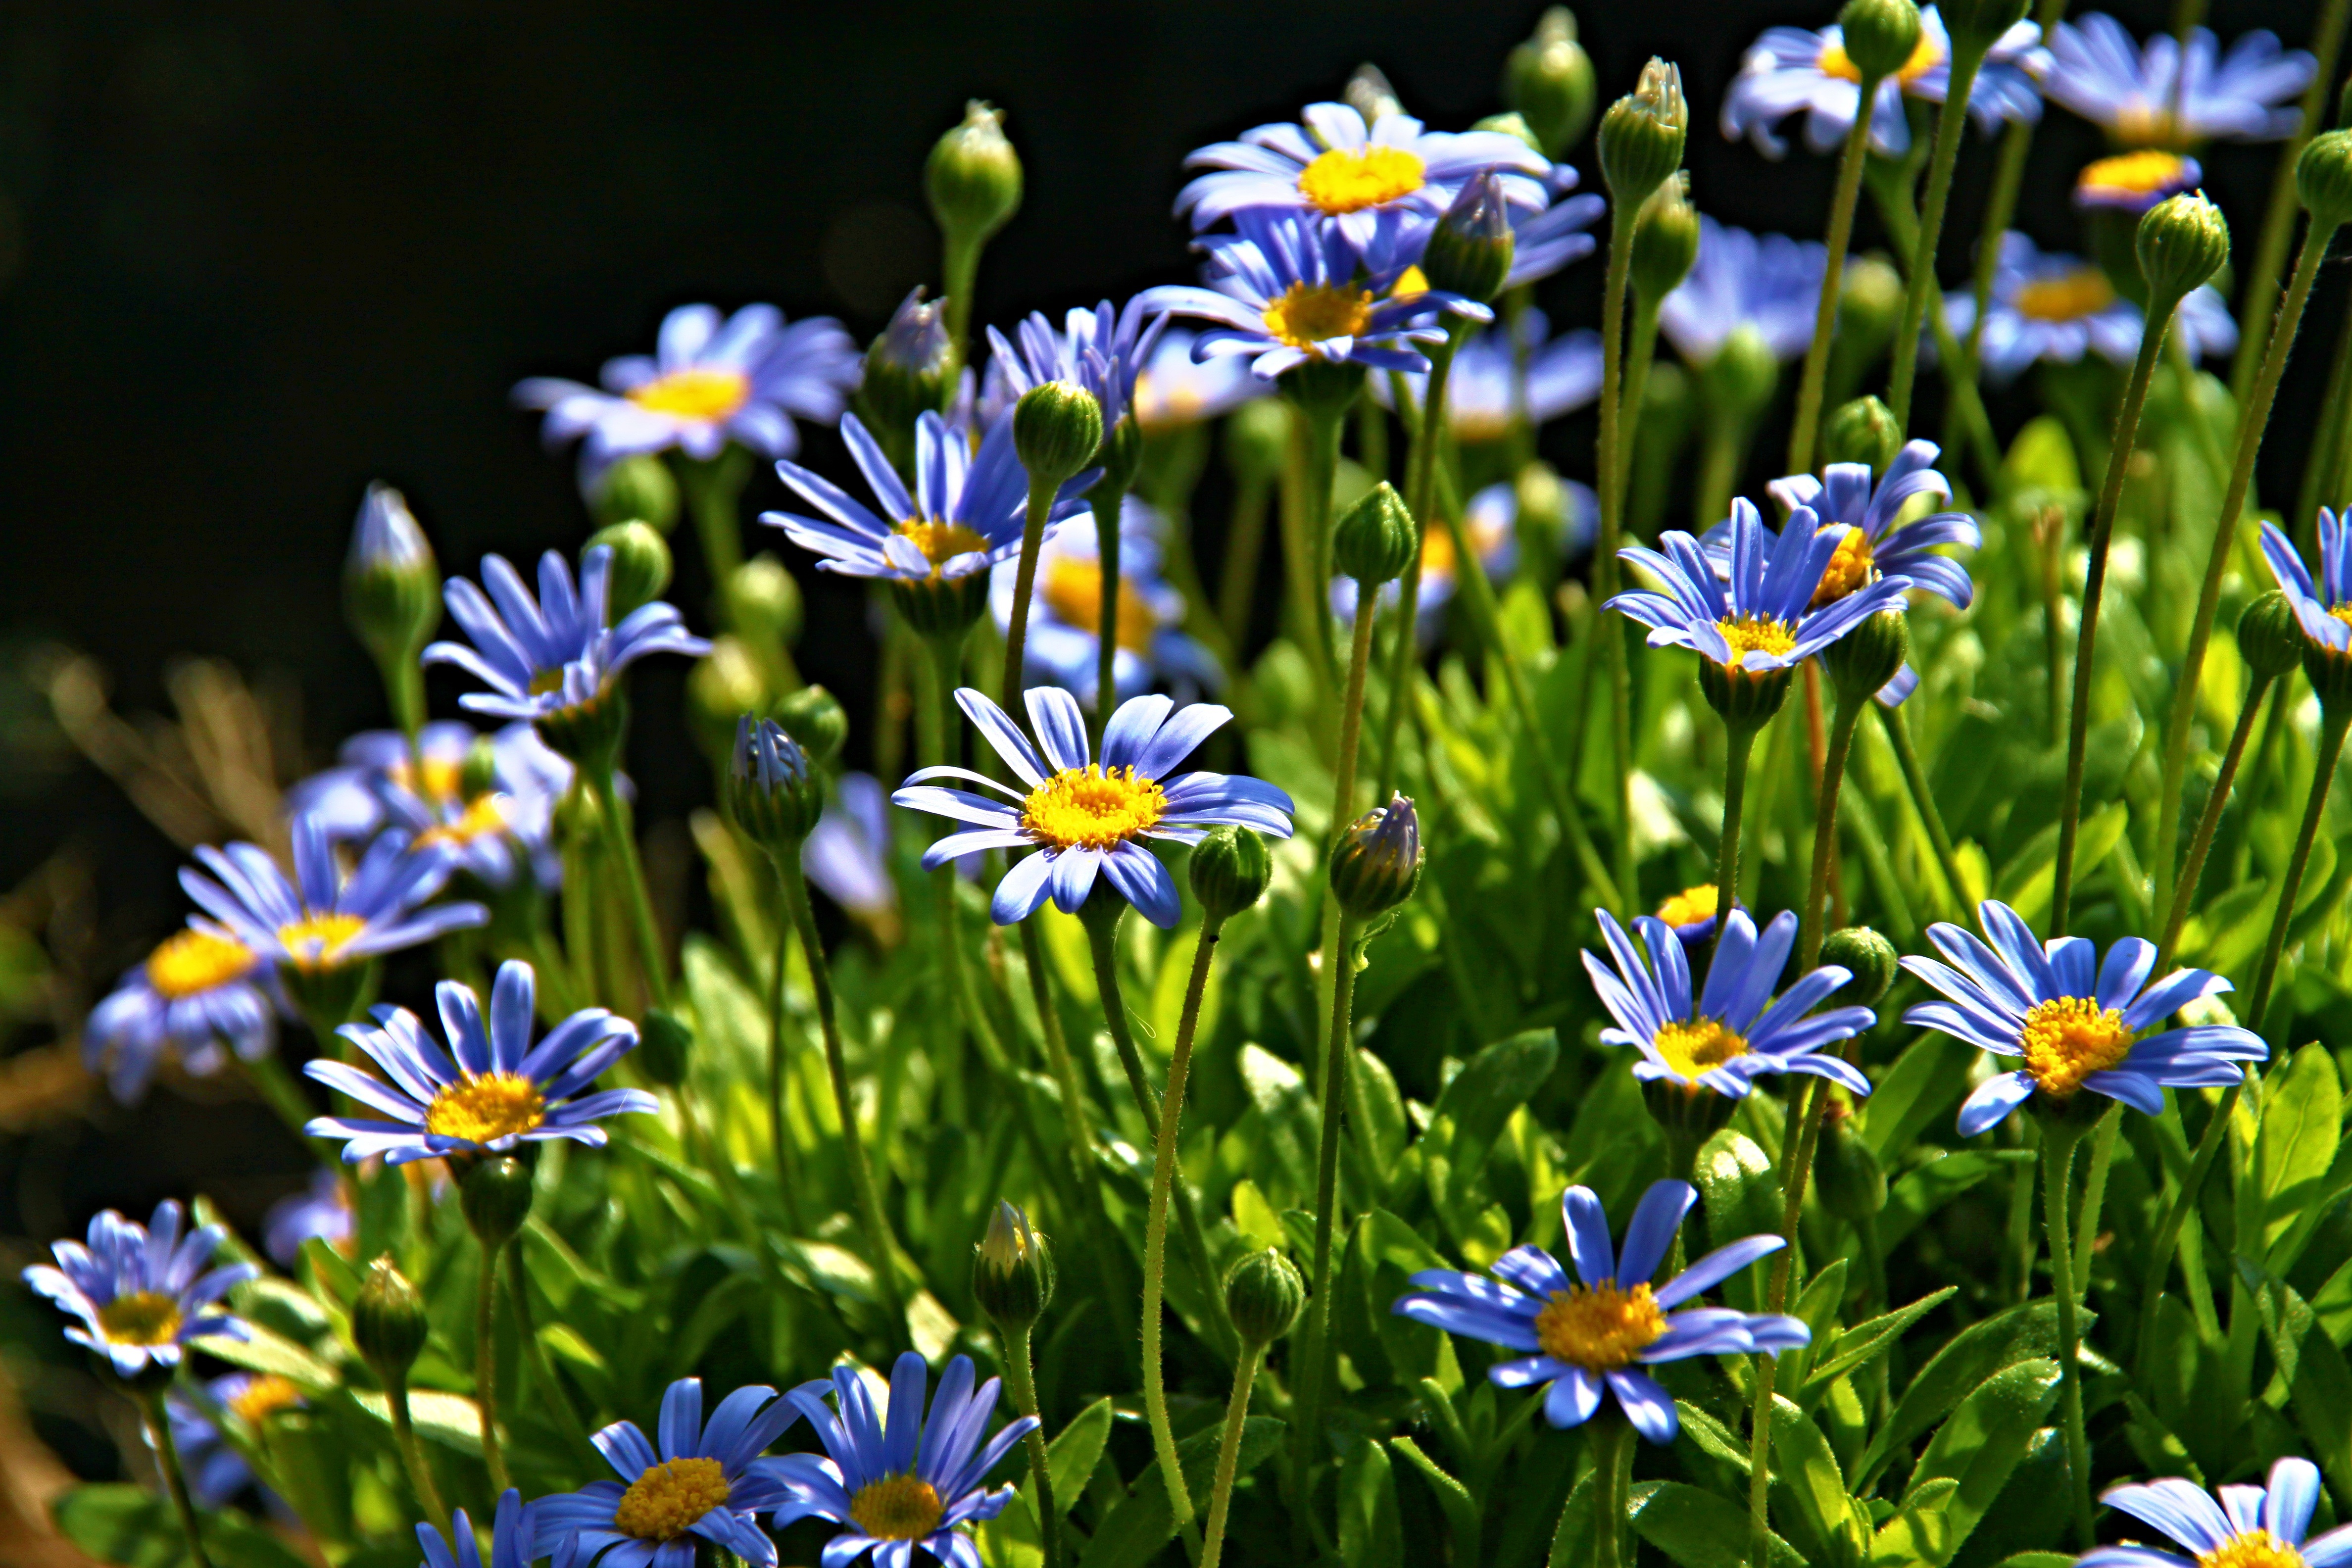
nature, grass, blossom, plant, field, meadow, flower, bloom, herb, produce, botany, blue, garden, flora, wildflower, flowers, shrub, macro photography, flowering plant, daisy flower, land plant